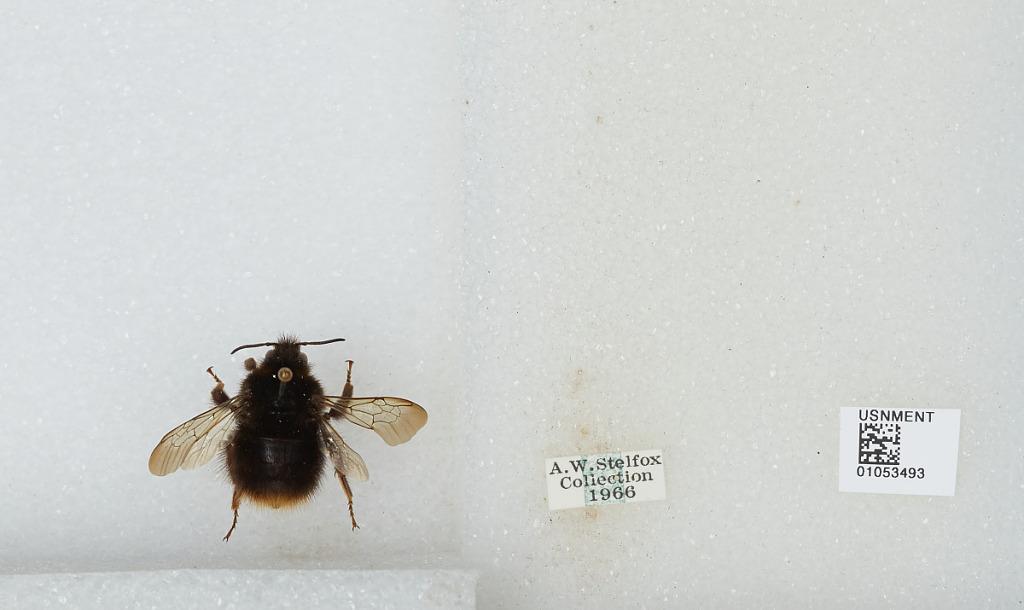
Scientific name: Bombus sp.